Pyracantha angustifolia

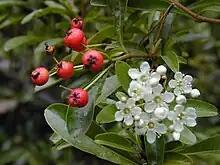
"Pyracantha angustifolia": flowers and fruit

Pyracantha angustifolia is a species of shrub in the rose family known by the common names narrowleaf firethorn, slender firethorn and woolly firethorn. The flowers are white and produce small round pomes and can be orange to red in color. These fruits are astringent and bitter, making them inedible for humans, but they are a food source for birds. The leaves, fruit and seeds contain hydrogen cyanide, the source of the bitter taste. The stems and branches have sharp spines. This shrub is cultivated and grown in yards and gardens as an ornamental plant. It can be used to make hedges for home security. This species is native to China but has been introduced to North America and Australia. It is an invasive species in Hawaii and in other areas.